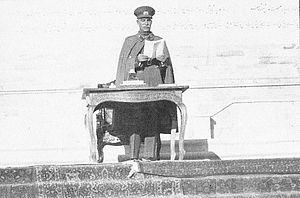
Le tombeau de Ferdowsi est un complexe funéraire composé d'une base de marbre blanche, et d'un édifice décoratif, érigé en l'honneur du poète perse Ferdowsî, situé à Tus en Iran, dans la province du Khorasan Razavi. Il a été construit au début des années 1930, sous le règne de Reza Shah, et utilise principalement des éléments de l'architecture Achéménide. La construction du mausolée ainsi que son design est un reflet de la culture, et de la situation géopolitique de l'Iran à l'époque. Cet article analyse en détail l'architecture de la tombe et de ses influences.
La célébration du Millénaire de Ferdowsi a été une série de célébrations et de manifestations scientifiques dans l'année 1934 pour fêter le millième anniversaire de la naissance du poète Ferdowsi. Le Millénaire de Ferdowsi a été annoncé au début de l'année par le gouvernement de l'Iran. Le Congrès du Millénaire a eu lieu pendant cinq jours, du 2 au 6 octobre 1934 à Téhéran, et plus de quatre-vingts chercheurs notables Européens et Iraniens ont assisté au congrès. La célébration en elle-même a duré près d'un mois.
Reza Chah Pahlavi, aussi écrit Rizā Shāh Pahlevi ou plus rarement Reza Iᵉʳ, Reza Chah Iᵉʳ ou Pahlavi Iᵉʳ, né à Alasht le 15 mars 1878 et mort à Johannesburg le 26 juillet 1944, est l'empereur de Perse de 1925 à 1941 et le fondateur de la dynastie Pahlavi. À différentes époques, il est également connu sous les noms de Reza Pahlavan, Reza Savad-Koohi, Reza Khan, Reza Khan Mir-Panj, Reza Sedar Sepah, Reza Pahlavi, ayant d’abord été militaire, chef des armées, ministre de la Guerre puis Premier ministre avant d'être empereur entre 1925 et 1941.